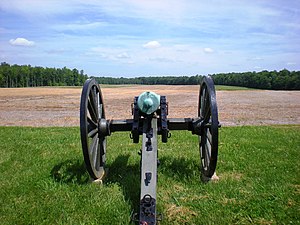
Slaget ved Malvern Hill / Efterspil
Kanon brugt ved slaget ved Malvern Hill
Slaget på Malvern Hill, også kendt som Slaget på Poindexter's Farm, fandt sted den 1. juli 1862 i Henrico County, Virginia og var det sjette og sidste i Syvdagesslaget i den amerikanske borgerkrig. General Robert E. Lee igangsatte en række ukoordinerede angreb på en næsten usårlig unionsstilling på Malvern Hill. Sydstatshæren havde tab på over 5.000 mand uden at erobre en centimeter land. Trods sin sejr trak generalmajor George B. McClellan sig tilbage for at befæste Harrison's Landing ved James River, hvor hans hær var beskyttet af kanonbåde, hvilket markerede afslutningen på Peninsula Kampagnen.